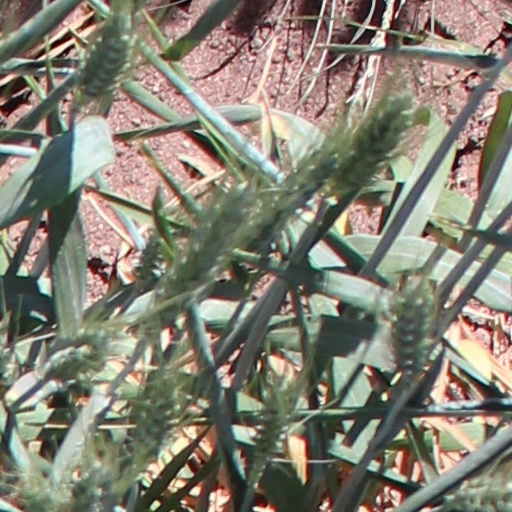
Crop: wheat